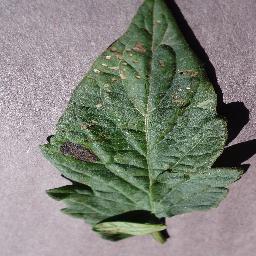
Label: Tomato___Early_blight